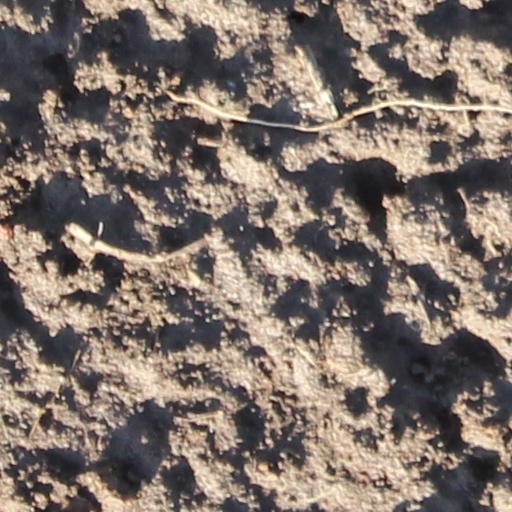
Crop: wheat